Plantago major

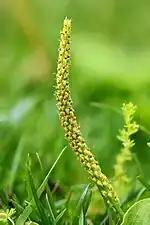
Broadleaf plantain spike

"Plantago major" is a herbaceous, perennial plant with a rosette of leaves , exceptionally , in diameter. Each leaf is oval-shaped, long and broad, rarely up to long and broad, with an acute apex, a smooth margin, and a distinct petiole almost as long as the leaf itself. There are five to nine conspicuous veins over the length of the leaf. The flowers are small, greenish-brown with purple stamens, produced in a dense spike long on top of a stem tall and rarely to tall.